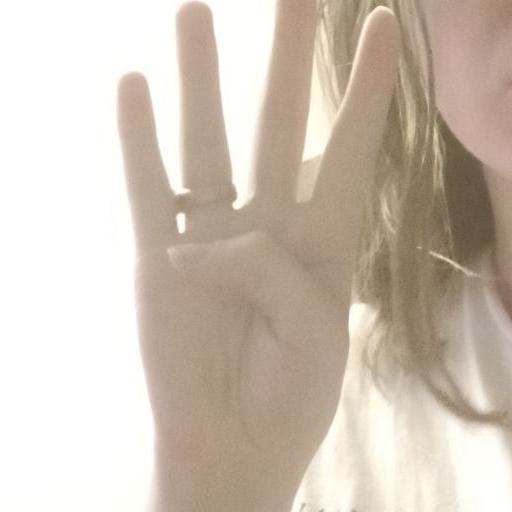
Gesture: four